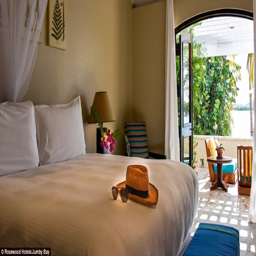
price tag : although it 's now clear how much footballer is paying for the experience , similar villas cost £ 5,000 per night